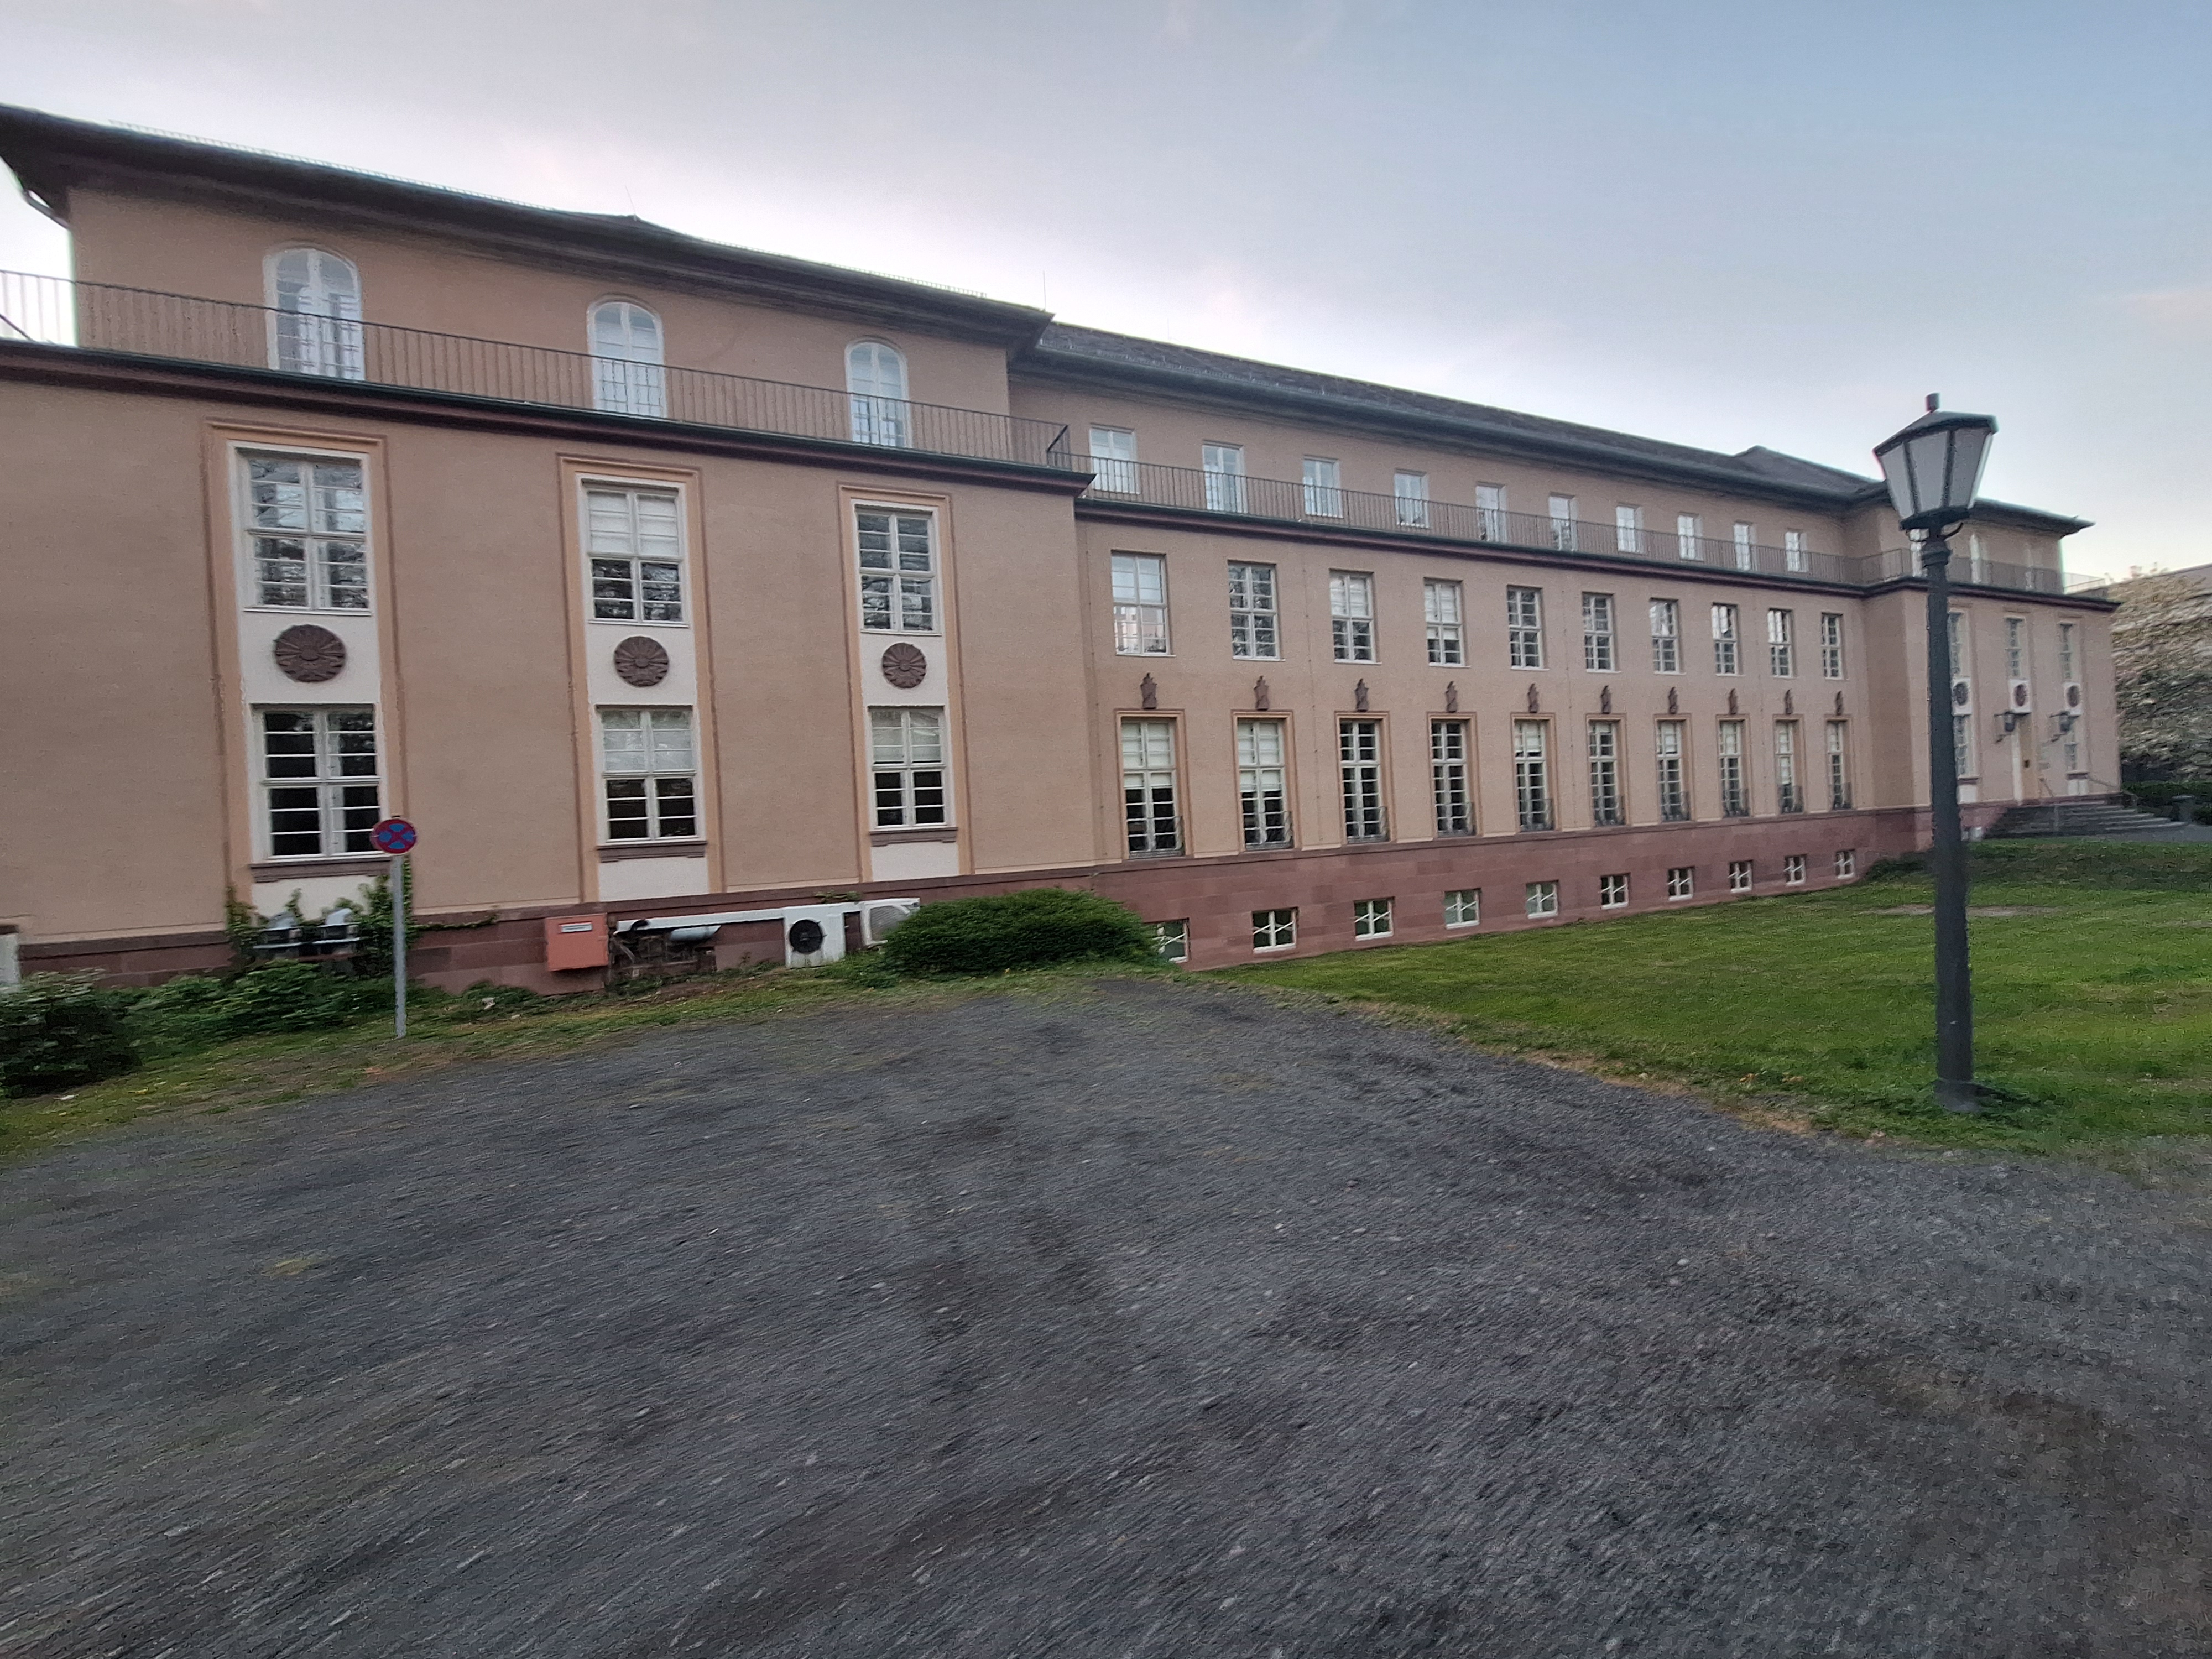
Building: Biegenstraße 11